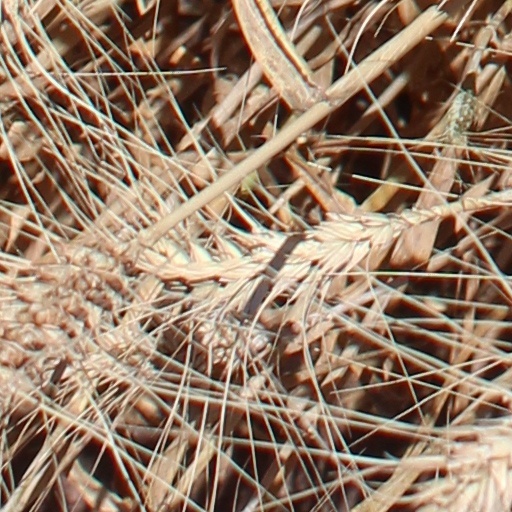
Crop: wheat